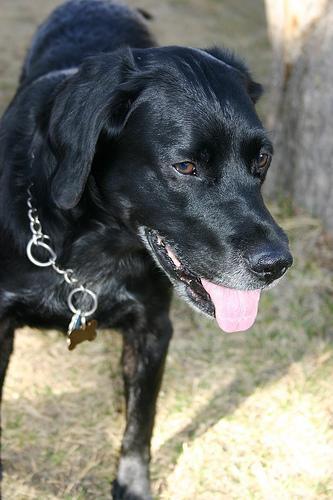
Labrador_retriever